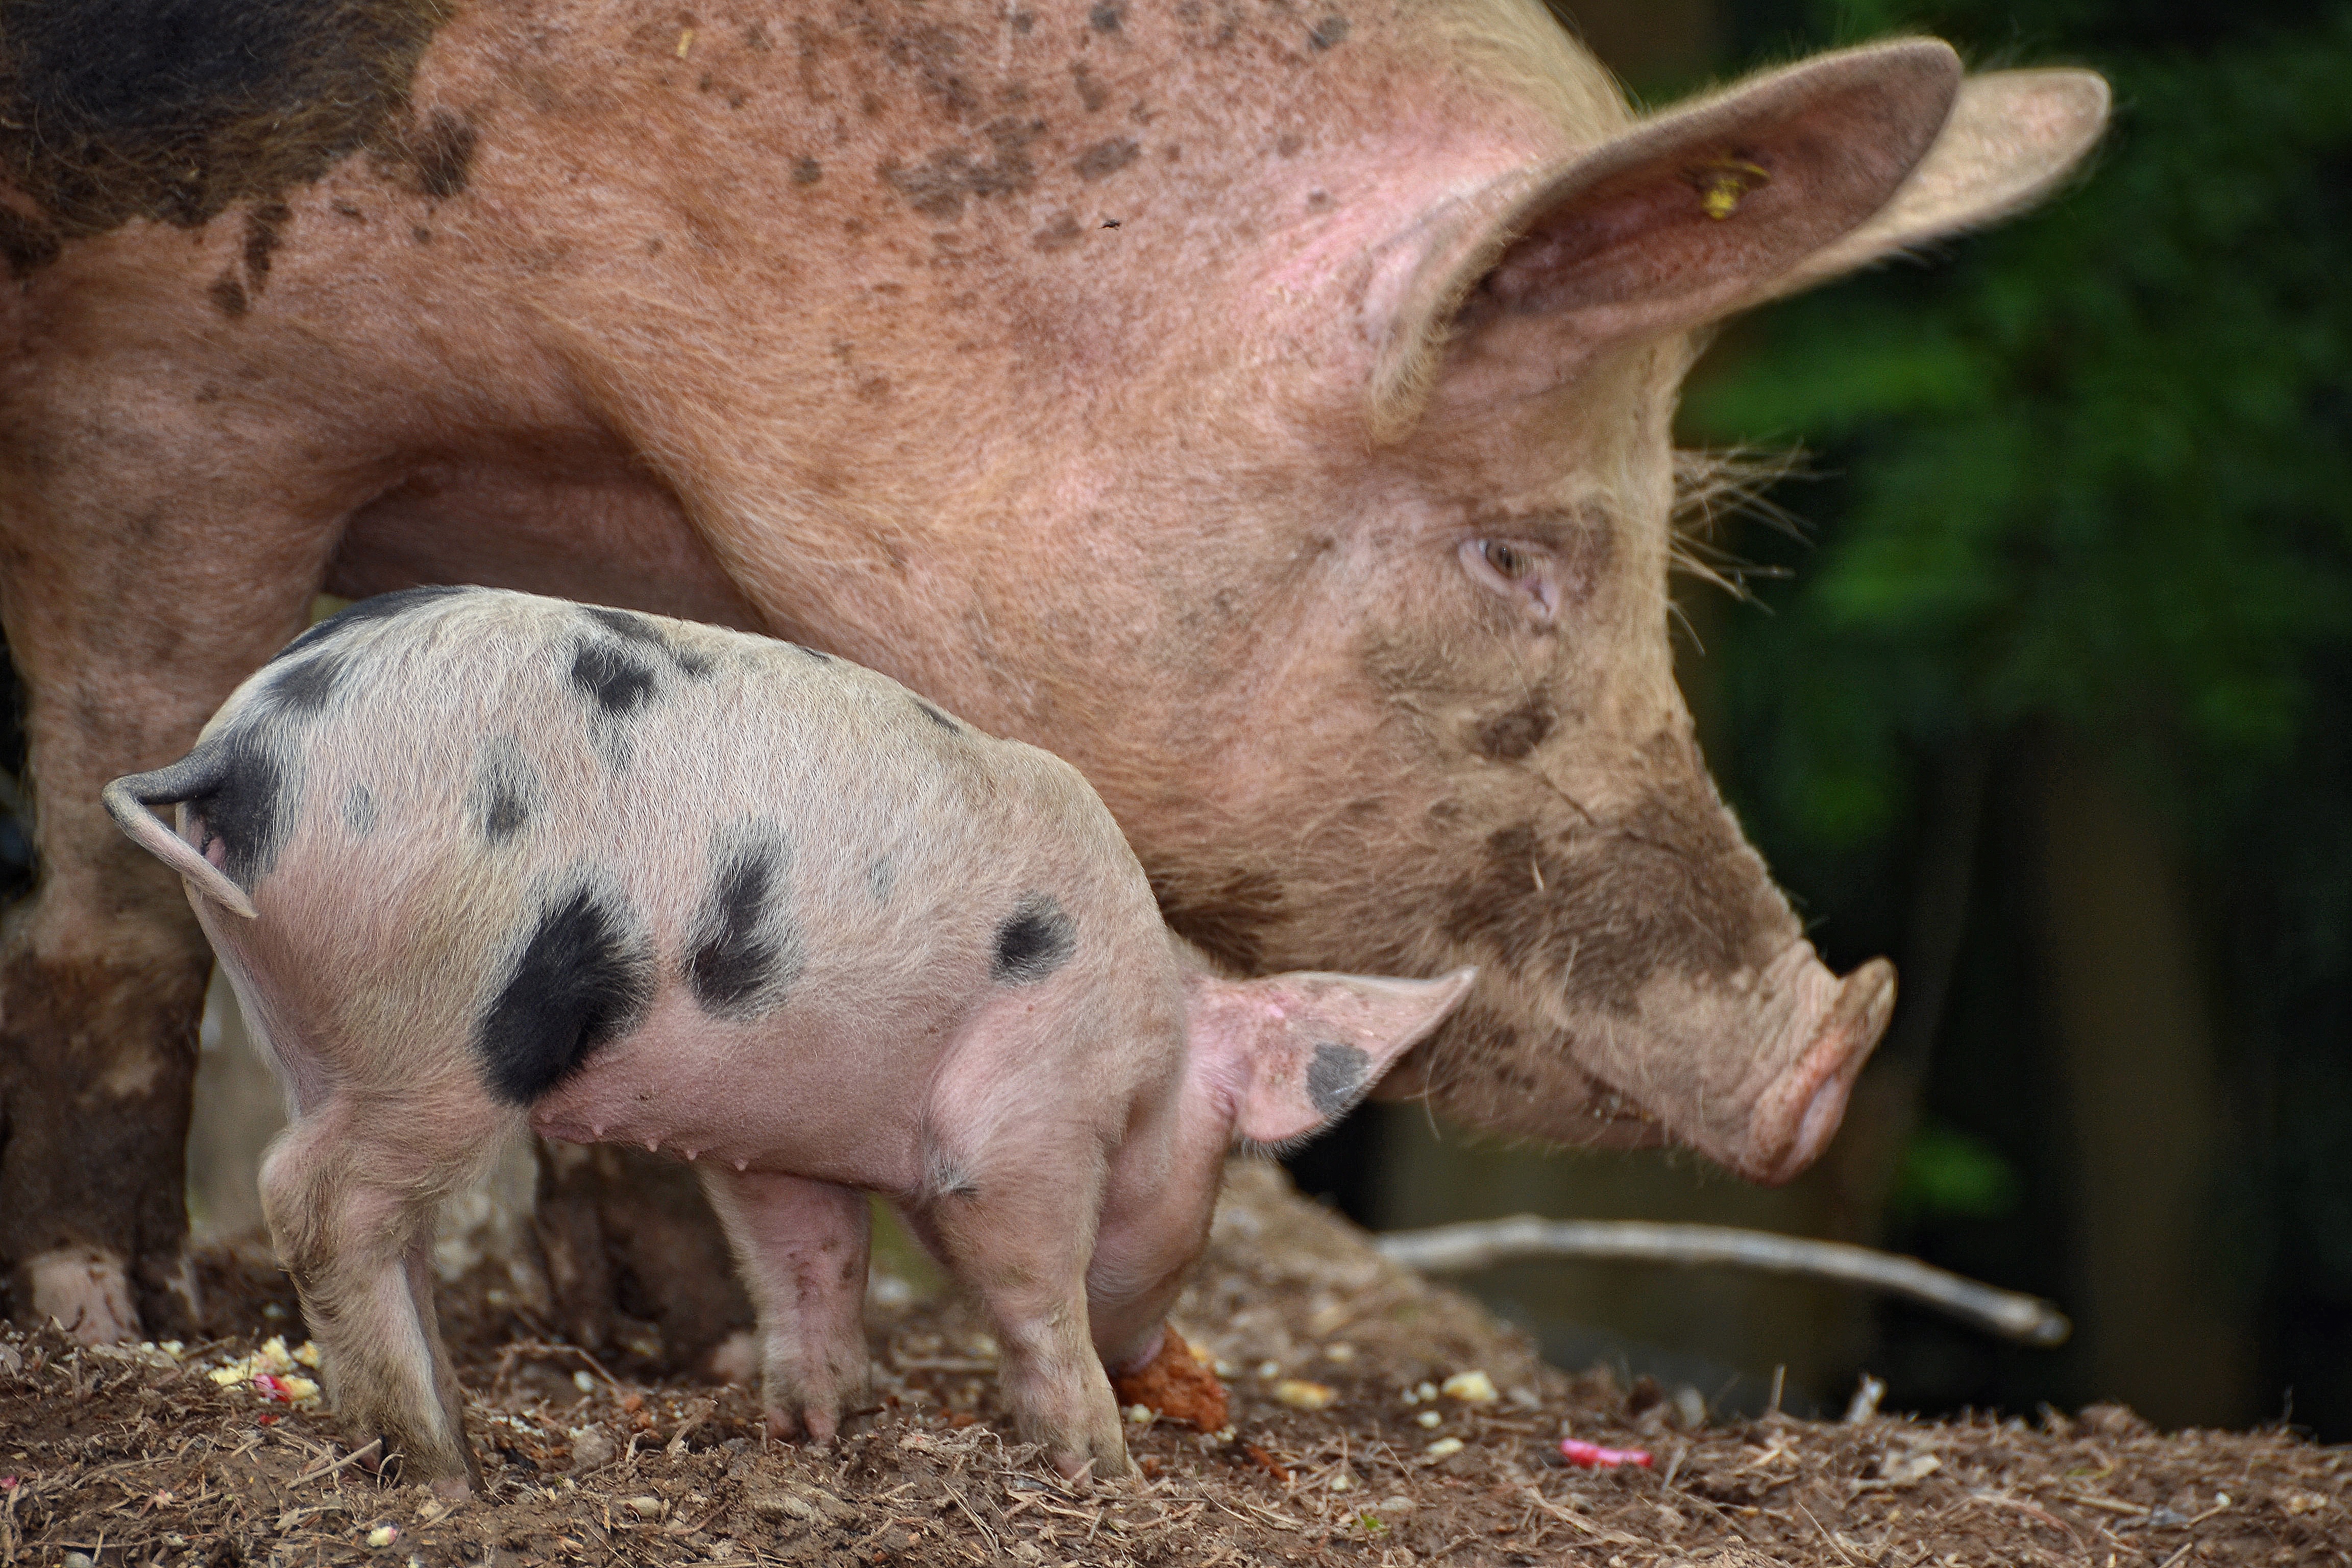
farm, mammal, fauna, youngster, vertebrate, pig, domestic pig, pigtail, pig like mammal, pig tail